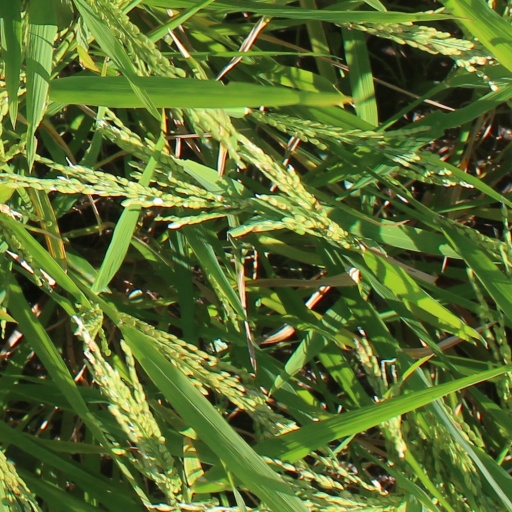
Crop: rice